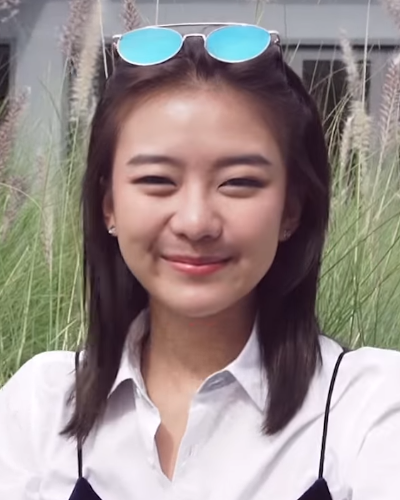
ณิชาภัทร ฉัตรชัยพลรัตน์

| name = ณิชาภัทร ฉัตรชัยพลรัตน์
| image = Nichaphat Chatchaipholrat on Game of Teens (cropped).png
| caption = ณิชาภัทร ในปี พ.ศ. 2560
| other_names = แพรวา,แพร
| birth_place = จังหวัดขอนแก่น ประเทศไทย
| module = Infobox musical artist|embed=yes
| instrument = เสียงร้อง
| years_active = พ.ศ. 2557–ปัจจุบัน
| label = นาดาวบางกอก(2557–2563) High Cloud Entertainment(2564–2566) Rising Entertainment(2566–ปัจจุบัน)
| alma mater = มหาวิทยาลัยกรุงเทพ
ณิชาภัทร ฉัตรชัยพลรัตน์ (เกิด 17 กันยายน พ.ศ. 2538) ชื่อเล่น แพรวา เป็นนักแสดงและนักร้องชาวไทย ซึ่งเป็นที่รู้จักจากบทบาท “ขนมปัง“ ในซีรีส์ "ฮอร์โมนส์ วัยว้าวุ่น" และ “โบโย่“ ในซีรีส์ "เอา ให้ ชัด|เฟรนด์โซน เอาให้ชัด"
== ประวัติ ==
ณิชาภัทรเกิดเมื่อวันที่ 17 กันยายน พ.ศ. 2538 ที่จังหวัดขอนแก่น เธอเข้าร่วมออดิชันในโครงการ Hormones The Next Gen เข้ารอบ 12 คนสุดท้าย และได้เป็น 1 ใน 5 คนสุดท้าย เธอเปิดตัวในฐานะนักแสดง "ฮอร์โมนส์ วัยว้าวุ่น" ฤดูกาลที่ 2 ด้วยบท ขนมปัง เมื่อปี พ.ศ. 2557 ในปีเดียวกัน เธอได้ร่วมแสดงในซีรีส์เรื่อง "เพื่อนเฮี้ยน..โรงเรียนหลอน" ในตอน "อจินไตย" รับบท ปาล์ม ปารดี
ใน พ.ศ. 2558 เธอกลับมารับบทขนมปังใน "ฮอร์โมนส์ วัยว้าวุ่น ฤดูกาลที่ 3" นอกจากนี้เธอยังรับเชิญเป็นคุณหญิงย่าตอนวัยสาว ในละครเรื่อง "น้ำตากามเทพ" และเป็นนักแสดงหลักในละครเรื่อง "Lovey Dovey แผนร้ายนายเจ้าเล่ห์"
""รักติดไซเรน"" เพลงที่เธอและพาริส อินทรโกมาลย์สุตร้อง ซึ่งเป็นหนึ่งในเพลงประกอบละครเรื่อง "My Ambulance รักฉุดใจนายฉุกเฉิน" ได้รับยกย่องเป็น "หนึ่งในสองเพลงไทยที่ยิ่งใหญ่ที่สุดใน พ.ศ. 2562" และได้เข้าร่วมงาน "One Love Asia" ซึ่งเป็นงานระดมทุนของยูนิเซฟสำหรับผู้ได้รับผลกระทบจากโรคโควิด-19 ในเอเชีย
วันที่ 19 กุมภาพันธ์ พ.ศ. 2564 นาดาวบางกอกประกาศว่า ณิชาภัทรได้ออกจากนาดาวบางกอกและนาดาวมิวสิก เพื่อรับงานในฐานะนักแสดงและศิลปินอิสระ
หลังจากนั้น ณิชาภัทรได้เซ็นสัญญาเข้าเป็นศิลปินในสังกัด High Cloud Entertainment ในวันที่ 19 สิงหาคม พ.ศ. 2564 และมีผลงานเพลงภายใต้สังกัดนี้จำนวน 2 ซิงเกิล คือ ""จีบป่ะ (Flirt)"" ในปี พ.ศ. 2564 และ ""แพ้ว่ะ (Defeated)"" ในปี พ.ศ. 2565 ณิชาภัทรอยู่ภายใต้สังกัดนี้จนกระทั่ง High Cloud Entertainment ประกาศว่า ณิชาภัทรได้ยุติบทบาทการเป็นศิลปินภายใต้สังกัดในวันที่ 20 มกราคม พ.ศ. 2566
== ผลงานการแสดง ==
=== ละครโทรทัศน์ ===
| class="wikitable sortable plainrowheaders"
! scope="col" | ปี พ.ศ.
! scope="col" | เรื่อง
! scope="col" | บทบาท
! scope="col" class="unsortable" | หมายเหตุ
! scope="col" class="unsortable" |
! ออกอากาศ
|-
| 2557 || "ฮอร์โมนส์ วัยว้าวุ่น" (ฤดูกาลที่ 2) || ขนมปัง || นักแสดงสมทบ || || ช่องวัน
|-
| rowspan="3" | 2558 || "เพื่อนเฮี้ยน..โรงเรียนหลอน" || ปาล์ม ปารดี || นักแสดงหลัก || ||rowspan="2"|จีเอ็มเอ็ม 25
|-
|| "น้ำตากามเทพ" || คุณหญิงย่า (วัยสาว) || นักแสดงรับเชิญ ||
|-
|| "ฮอร์โมนส์ วัยว้าวุ่น" (ฤดูกาลที่ 3) || ขนมปัง || นักแสดงหลัก || ||rowspan="3"|ช่องวัน
|-
| rowspan="2" | 2559 || "Lovey Dovey แผนร้ายนายเจ้าเล่ห์" || ไข่หวาน || นักแสดงหลัก ||
|-
|| "บางรักซอย 9/1" || ยูกิ || นักแสดงรับเชิญ ||
|-
| rowspan="1" | 2560 || "เลิฟซองส์เลิฟซีรีส์|เลิฟซองส์เลิฟซีรีส์ ตอน สิ่งของ" || แบม || นักแสดงหลัก || ||จีเอ็มเอ็ม 25
|-
| 2561 || "Friend Zone เอา ให้ ชัด" || โบโย่ || นักแสดงหลัก || ||ช่องวัน
|-
| rowspan="5" | 2562 || "ก่อนอรุณจะรุ่ง" || อรุณฉาย || นักแสดงหลัก || ||จีเอ็มเอ็ม 25
|-
|| "Wolf เกมล่าเธอ" || พอลลีน || นักแสดงรับเชิญ || ||rowspan="2"|ช่องวัน
|-
|| "Great Men Academy สุภาพบุรุษสุดที่เลิฟ" || ส้ม || นักแสดงรับเชิญ ||
|-
|| "ใจกลางเมือง" || วาเนสซ่า || นักแสดงหลัก || ||จีเอ็มเอ็ม 25
|-
|| "เคว้ง" || มินท์ || นักแสดงสมทบ || || เน็ตฟลิกซ์
|-
| rowspan="3" | 2563 || กักตัว Stories|| กวาง || นักแสดงหลัก || || youtube channel nadao bangkok
|-
|| "Friend Zone 2: Dangerous Area" || โบโย่ || นักแสดงหลัก|| ||จีเอ็มเอ็ม 25
|-
|| "สุภาพบุรุษสุดซอย" || คุณครูวันเพ็ญ || นักแสดงรับเชิญ || ||ช่องวัน
|-
| 2565 || ด้วยรักและหักหลัง|| พันทิวา ตันติวิชา (แพร) || นักแสดงหลัก || ||จีเอ็มเอ็ม 25
|-
| rowspan="2" | 2566
| "ที่สุดของหัวใจ (ละครโทรทัศน์)|ที่สุดของหัวใจ" || เกด || นักแสดงสมทบ|| || ช่อง 3 เอชดี
|-
| "วงศาคณาญาติ "|| น้ำตาล || || || อมรินทร์ทีวี
|-
| rowspan="1"| 2567
| "รักท่วมทุ่ง" || มารศรี พันธุ์พลาย (ศรี) || || || ช่อง 3 เอชดี
|-
|
=== ภาพยนตร์ ===
=== คอนเสิร์ต ===
* STAR THEQUE GTH 11 ปีแสงคอนเสิร์ต
=== รายการโทรทัศน์ ===
* Hormones: The Next Gen
* Frozen Hormones ทริปว้าวุ่น 0 องศา
* แฮงก์โอเวอร์ไทยแลนด์ 2015
* แฮงก์โอเวอร์ไทยแลนด์ 2016
* Game of Teens
=== มิวสิกวิดีโอ ===
* ""อย่าถามหาความรักจากคนหมดใจ"" - ณัฐวัฒน์ ชัยณรงค์โสภณ
* ""ยังไงก็ไม่ยัก"" - ธชย ประทุมวรรณ|เก่ง ธชย
===โฆษณา===
* จุฬาเฮิร์บ
== ผลงานเพลง ==
=== ซิงเกิลเดี่ยว ===
* ""เจอกันก็พัง ห่างกันก็ร้าย (Shhhhh...!)"" (27 ตุลาคม พ.ศ. 2563)
* ""ME"" จากโปรเจกต์ Joox 100x100 Season 3 Special (1 กรกฎาคม พ.ศ. 2564)
* ""จีบป่ะ (Flirt)"" (9 ธันวาคม พ.ศ. 2564)
* ""แพ้ว่ะ (Defeated)"" (18 กรกฎาคม พ.ศ. 2565)
* ""ดีกว่ารักของเธอ"" (พ.ศ. 2566)
=== เพลงประกอบละคร/ซีรีส์ ===
* ""ปากว่าง"" ร่วมกับ กันต์ ชุณหวัตร (ต้นฉบับ ศรัณยู วินัยพานิช) / (Ost. ฮอร์โมน วัยว้าวุ่น ซีซั่น 2)
* ""ถ้าเธอคิดจะลืมเขา"" (ต้นฉบับ โพลีแคต) / (Ost. ฮอร์โมน วัยว้าวุ่น ซีซั่น 3)
* ""เพราะทุกครั้ง"" ร่วมกับ ธิติ มหาโยธารักษ์ (ต้นฉบับ สเลอ) / (Ost. ฮอร์โมน วัยว้าวุ่น ซีซั่น 3)
* ""รักติดไซเรน"" (Ost. My Ambulance รักฉุดใจนายฉุกเฉิน) ร่วมกับ พาริส อินทรโกมาลย์สุต
* ""ผู้โชคดีที่ไม่เคยดีพอ"" (Ost. สุภาพบุรุษสุดที่เลิฟ|Great Men Academy สุภาพบุรุษสุดที่เลิฟ)
* ""ไม่มีที่ยืน"" (Ost. ดวงใจเทวพรหม (ละครโทรทัศน์)|ดวงใจเทวพรหม ตอน พรชีวัน (ละครโทรทัศน์)|พรชีวัน)
=== เพลงที่ร่วมร้อง ===
* ""มันดีเลย"" ร่วมกับ ผลิตโชค อายนบุตร, กฤษฏ์ อำนวยเดชกร และพุฒิพงศ์ อัสสรัตนกุล
* ""กอดในใจ (One Million Hugs Version)"" ร่วมกับ กฤษณภูมิ พิบูลสงคราม, ชลธร คงยิ่งยง, พุฒิพงศ์ อัสสรัตนกุล, ศวรรยา ไพศาลพยัคฆ์ และพาริส อินทรโกมาลย์สุต
* ""น้ำลาย"" - Txrbo Ft. แพรวา ณิชาภัทร
== อ้างอิง ==
== แหล่งข้อมูลอื่น ==
*
หมวดหมู่:บุคคลจากจังหวัดขอนแก่น
หมวดหมู่:นักแสดงหญิงชาวไทย
หมวดหมู่:นักร้องหญิงชาวไทย
หมวดหมู่:พุทธศาสนิกชนชาวไทย